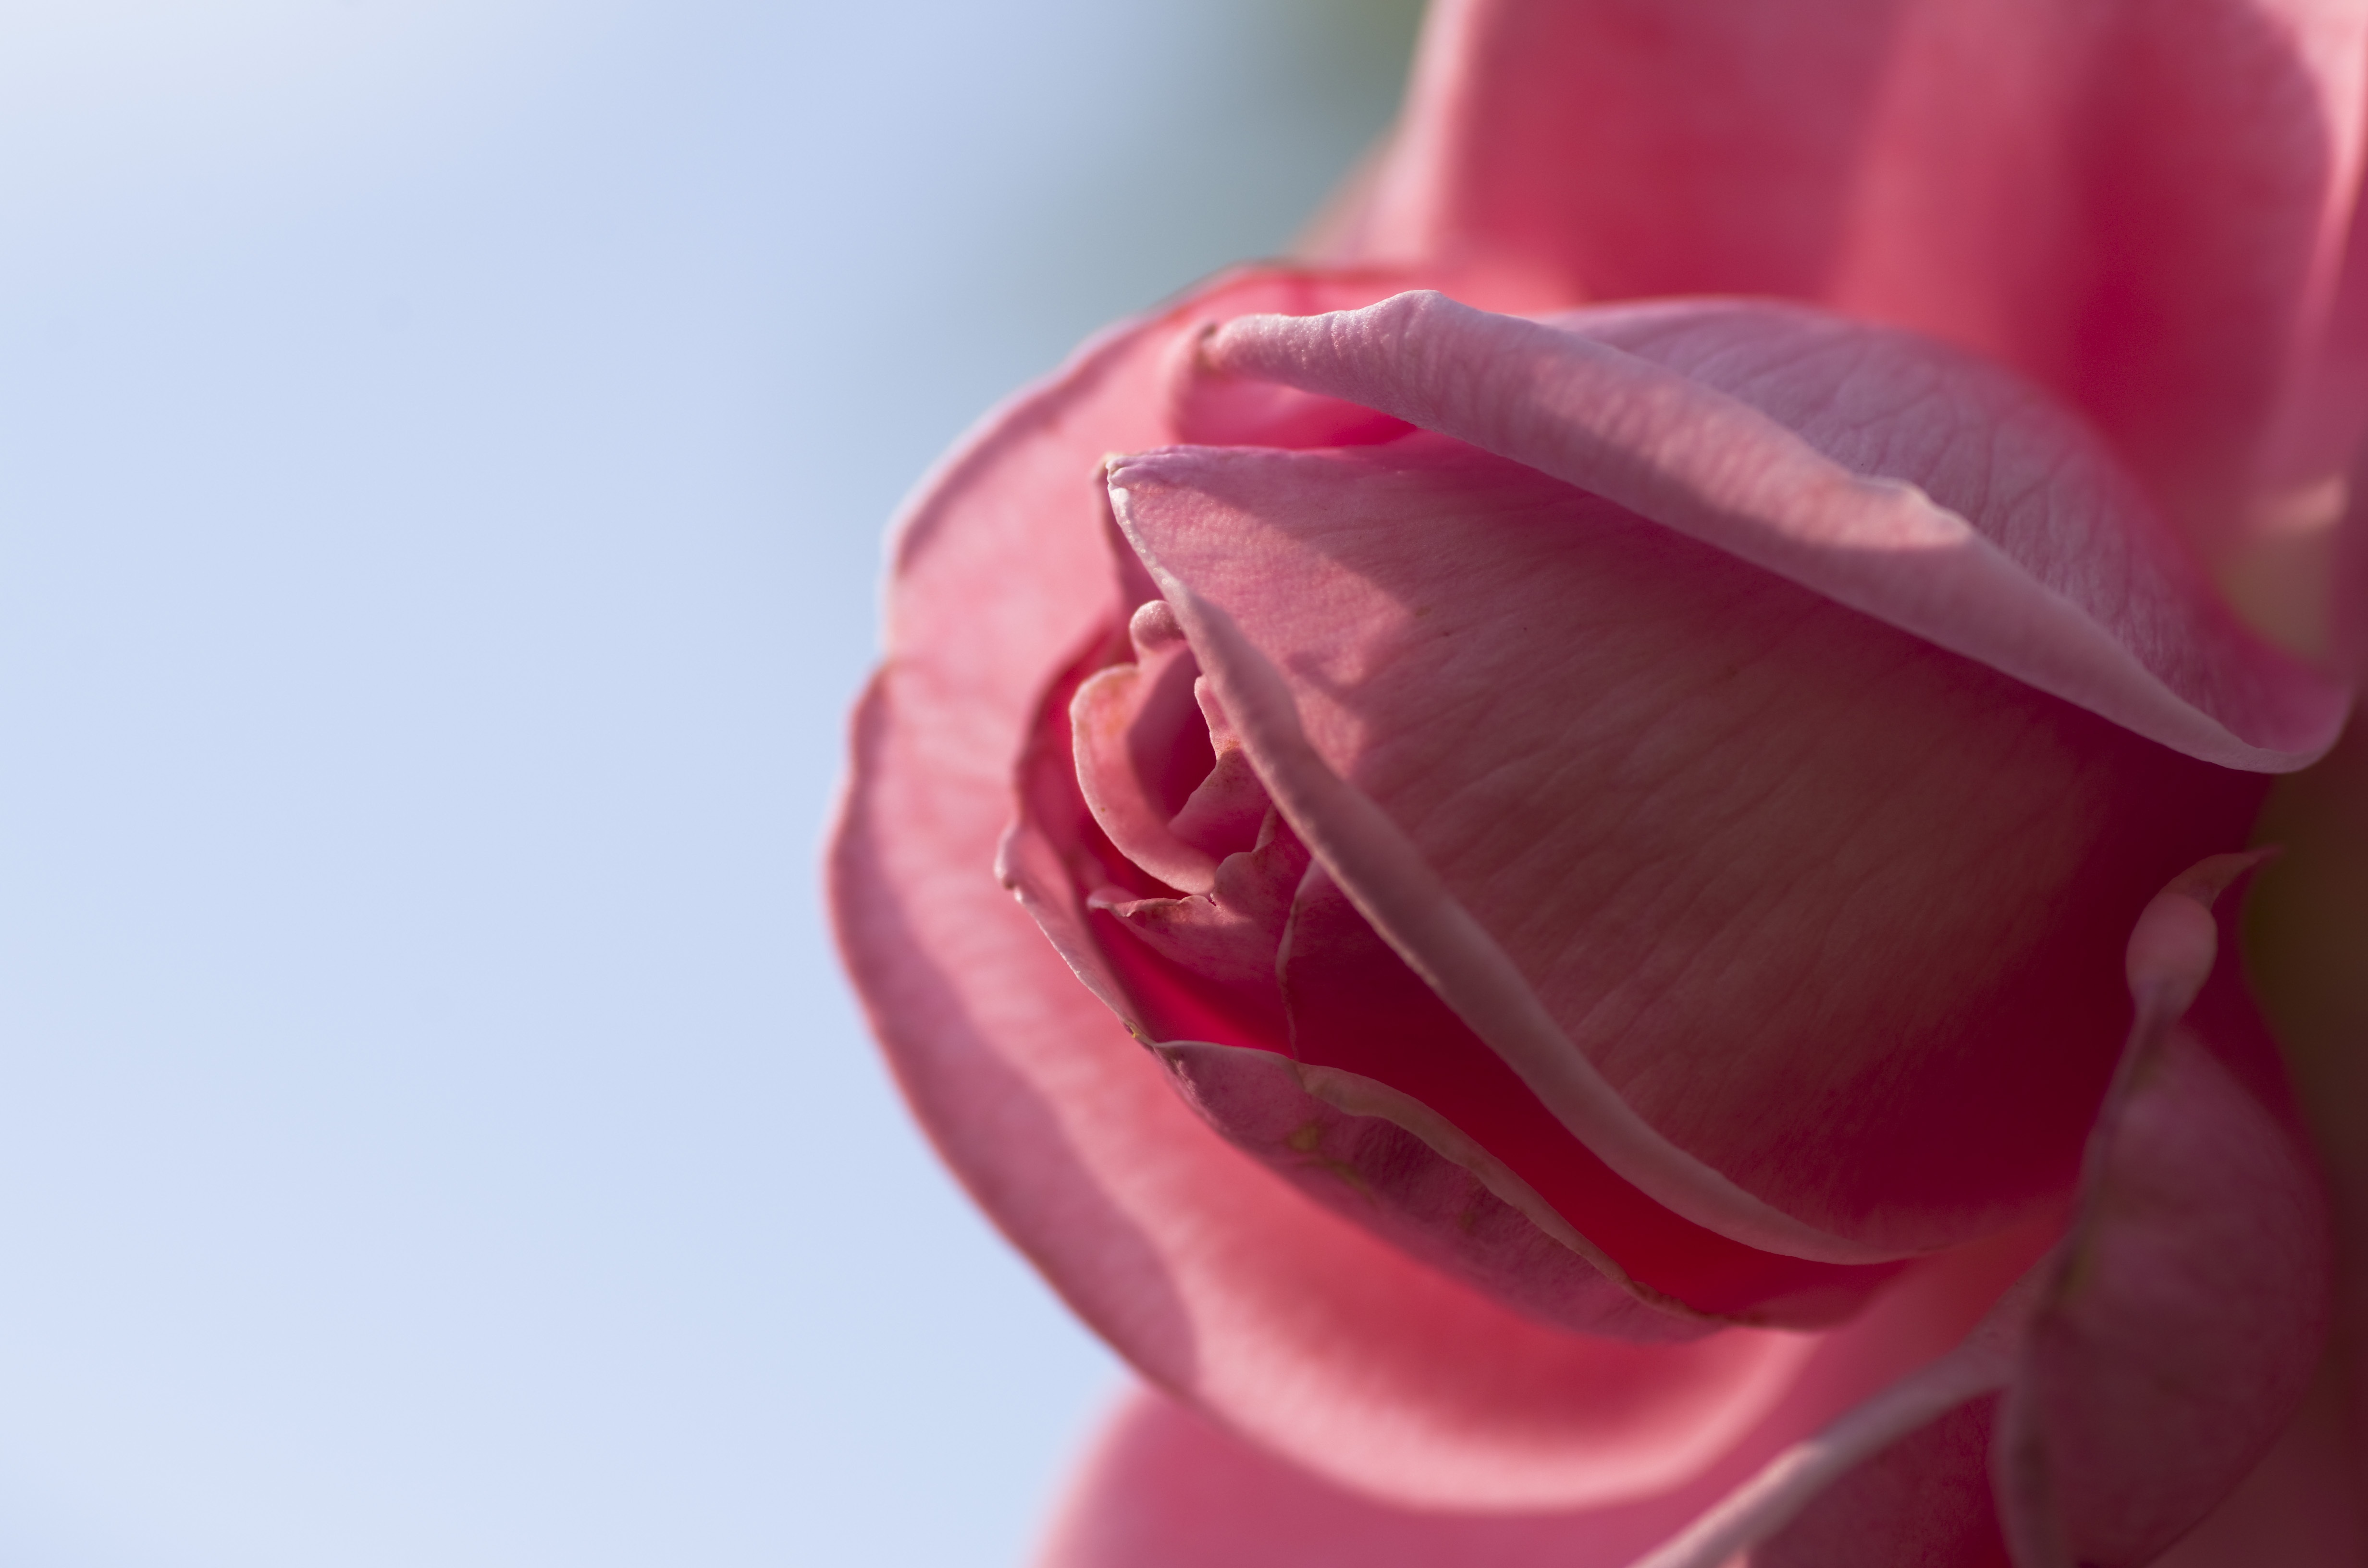
hand, nature, blossom, plant, photography, flower, petal, bloom, rose, red, garden, pink, lip, mouth, close up, beauty, organ, magenta, fragrance, macro photography, flowering plant, land plant